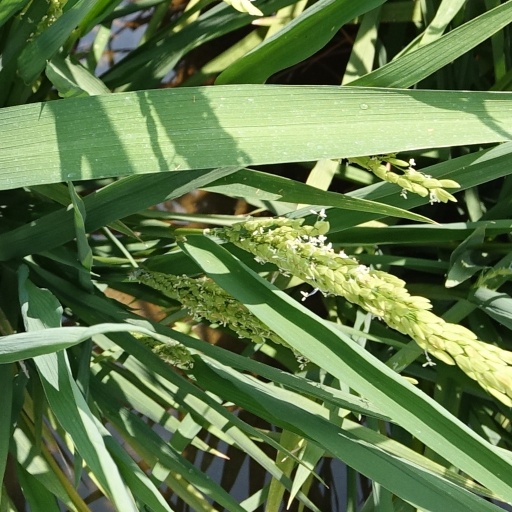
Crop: rice